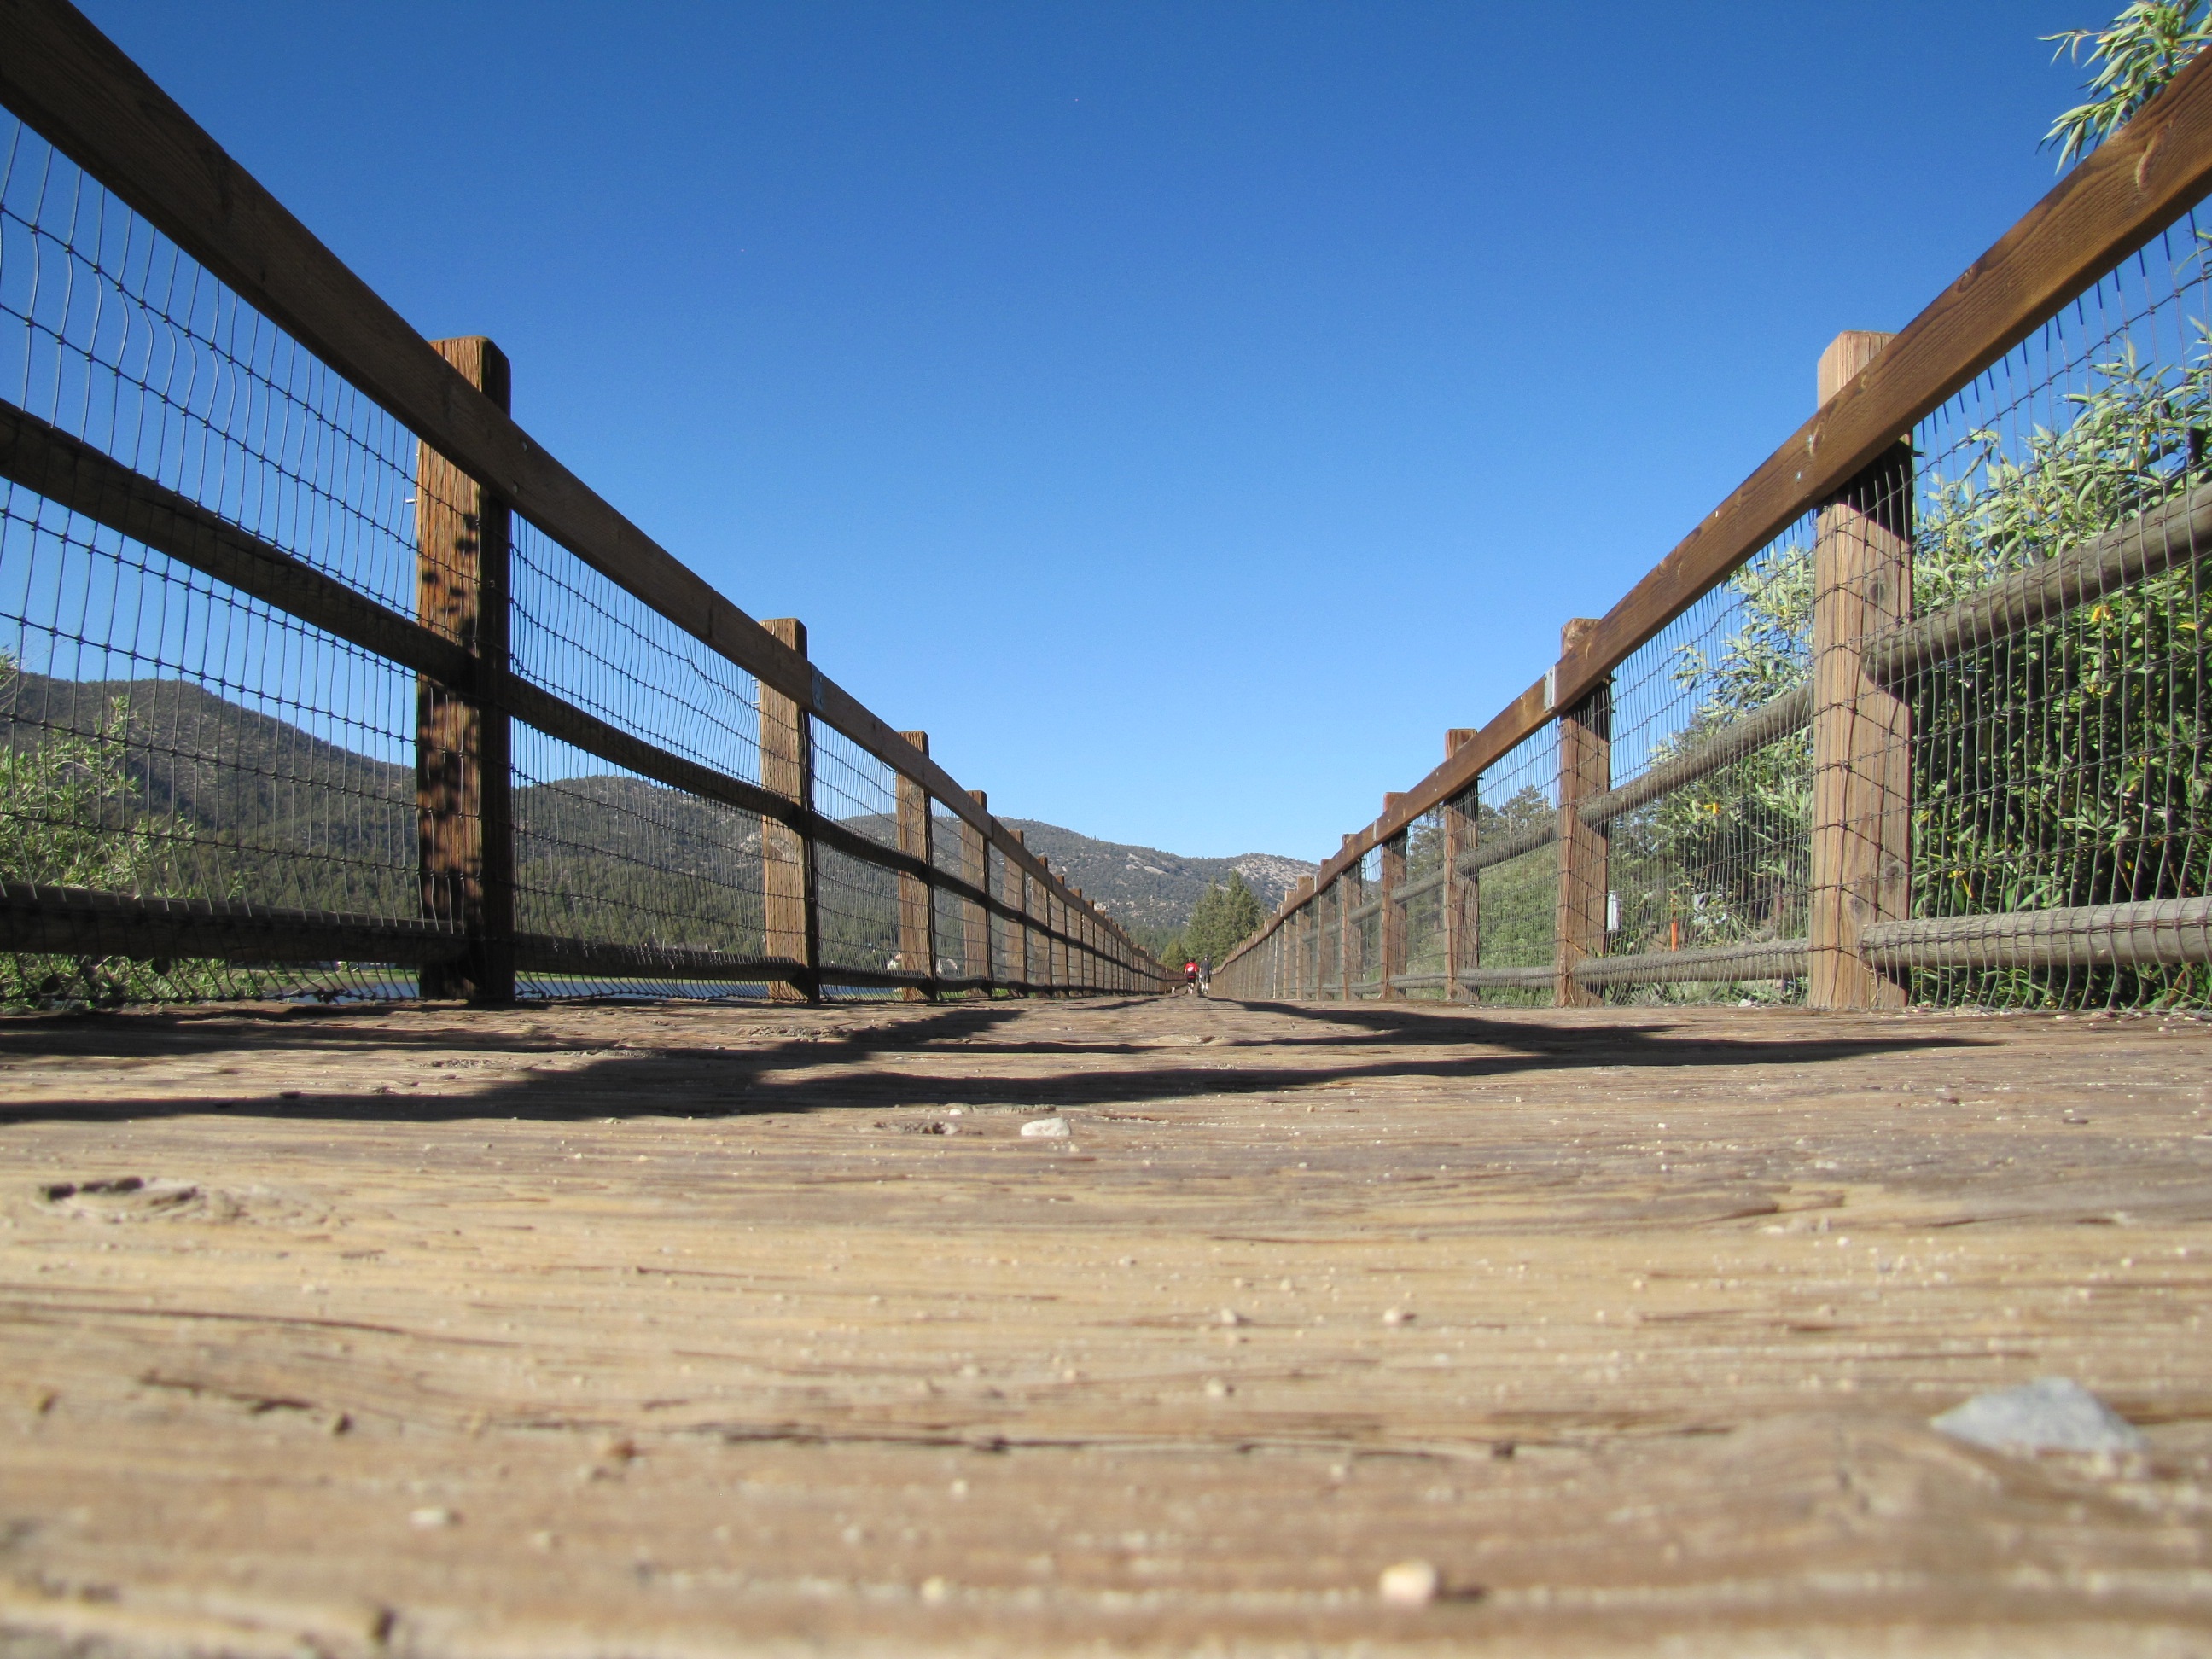
nature, path, pathway, walking, boardwalk, wood, track, trail, bridge, crossing, walkway, travel, walk, cross, trees, outdoors, wooden, footpath, railings, outdoor structure